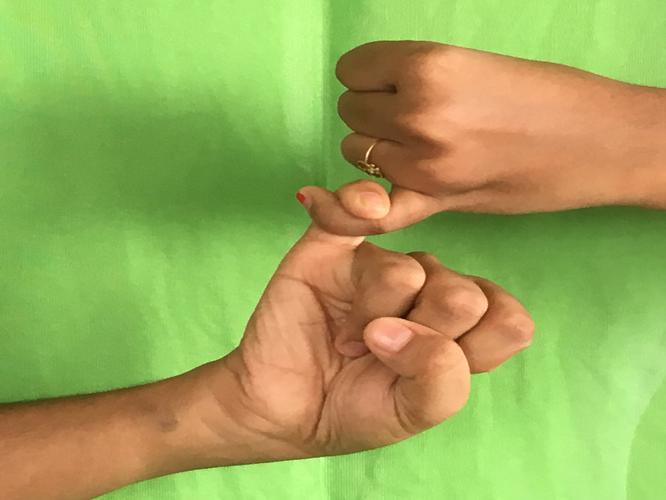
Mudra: Kilaka
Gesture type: double_hand